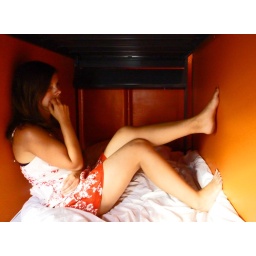
My dear orange bed cubicle in the hostel. And a new dress.